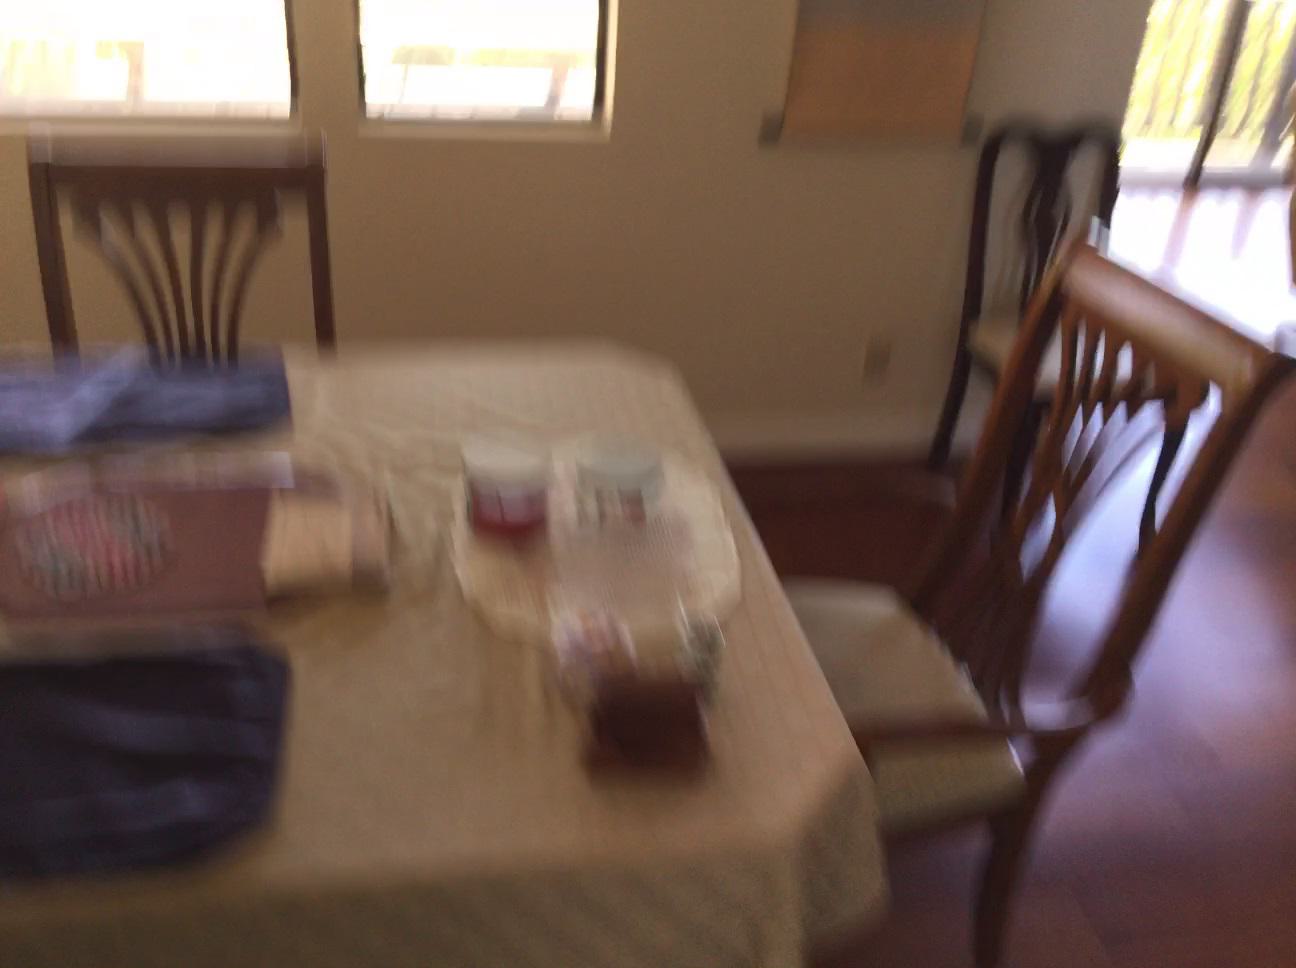
Question: Is the couch left of the picture from the world's perspective? Final answer should be yes or no.
Answer: No